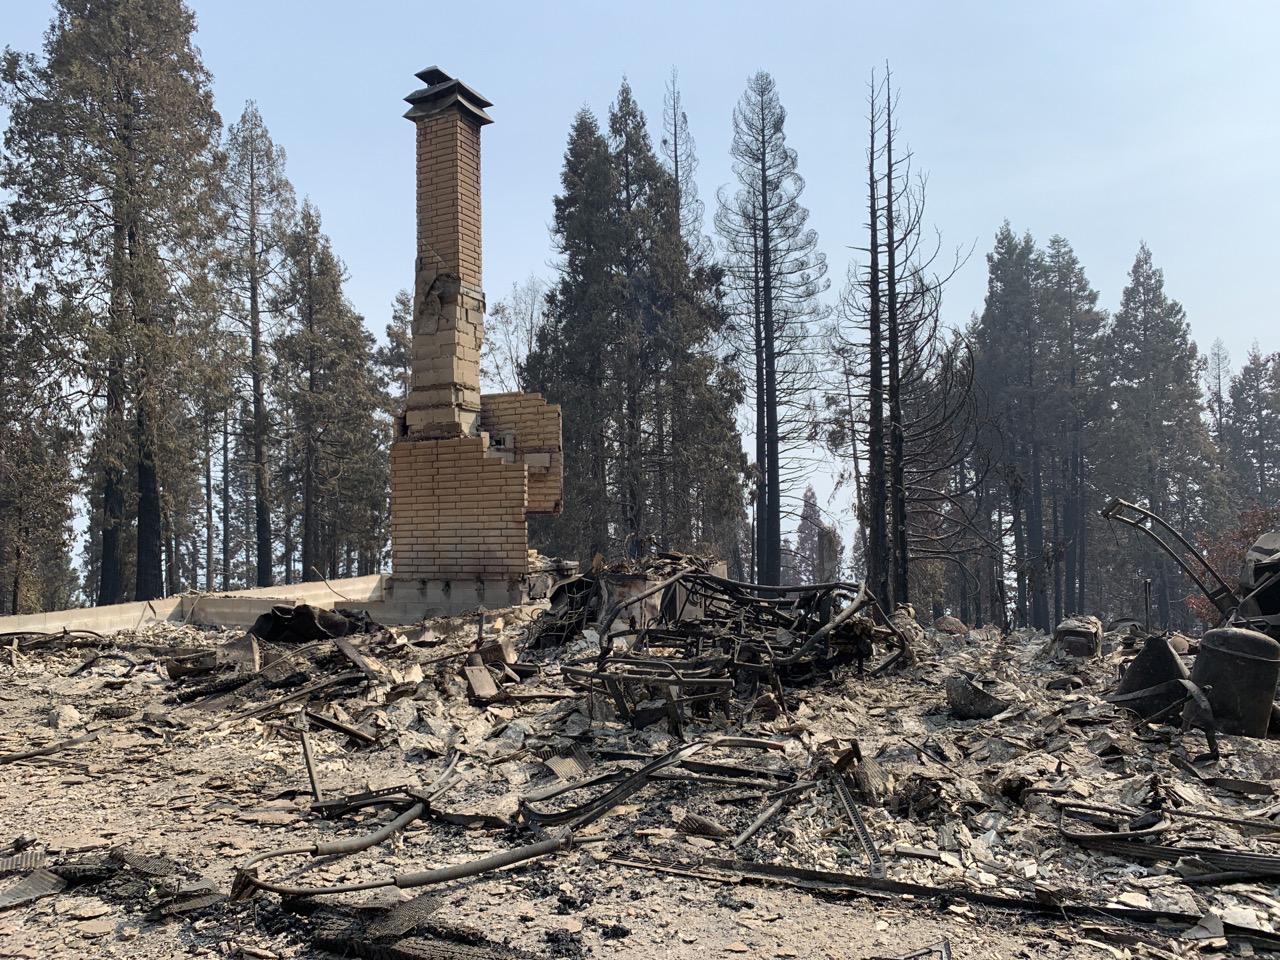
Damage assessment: destroyed